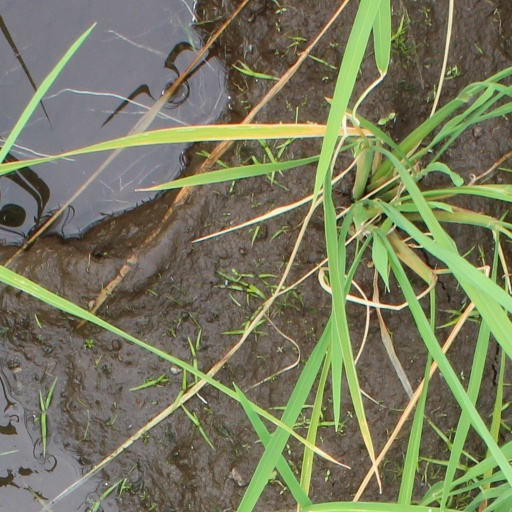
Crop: rice